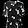
Label: T - shirt / top